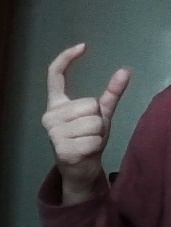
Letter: nun